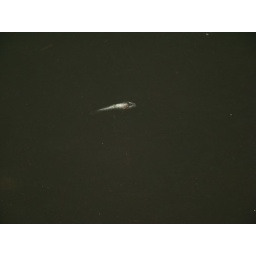
fish in water